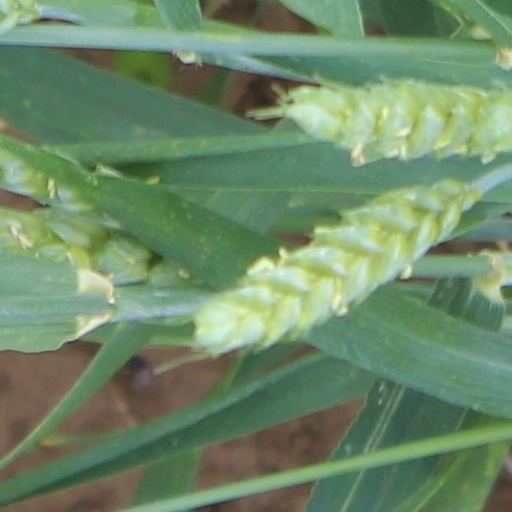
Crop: wheat